Ogletown, Delaware

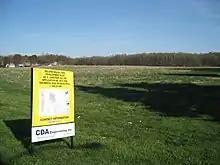
Our Lady of Grace Orphanage Property on Route 4 in western Ogletown, April 2016

Thomas Ogle's restored gravesite commemorates the Ogletown area and the Ogle family influence, however, it is poorly maintained with no visible emphasis on history, place making and public access. Advocates, in conjunction with the group Ogletown Resilience, and Delaware Public Archives, began an effort to recognize Ogletown, given the anniversary of Thomas Ogle's death in 1771, 250 years ago. Advocates submitted an application asking that a historical marker be added to the gravesite, and approval was granted on March 10, 2022.